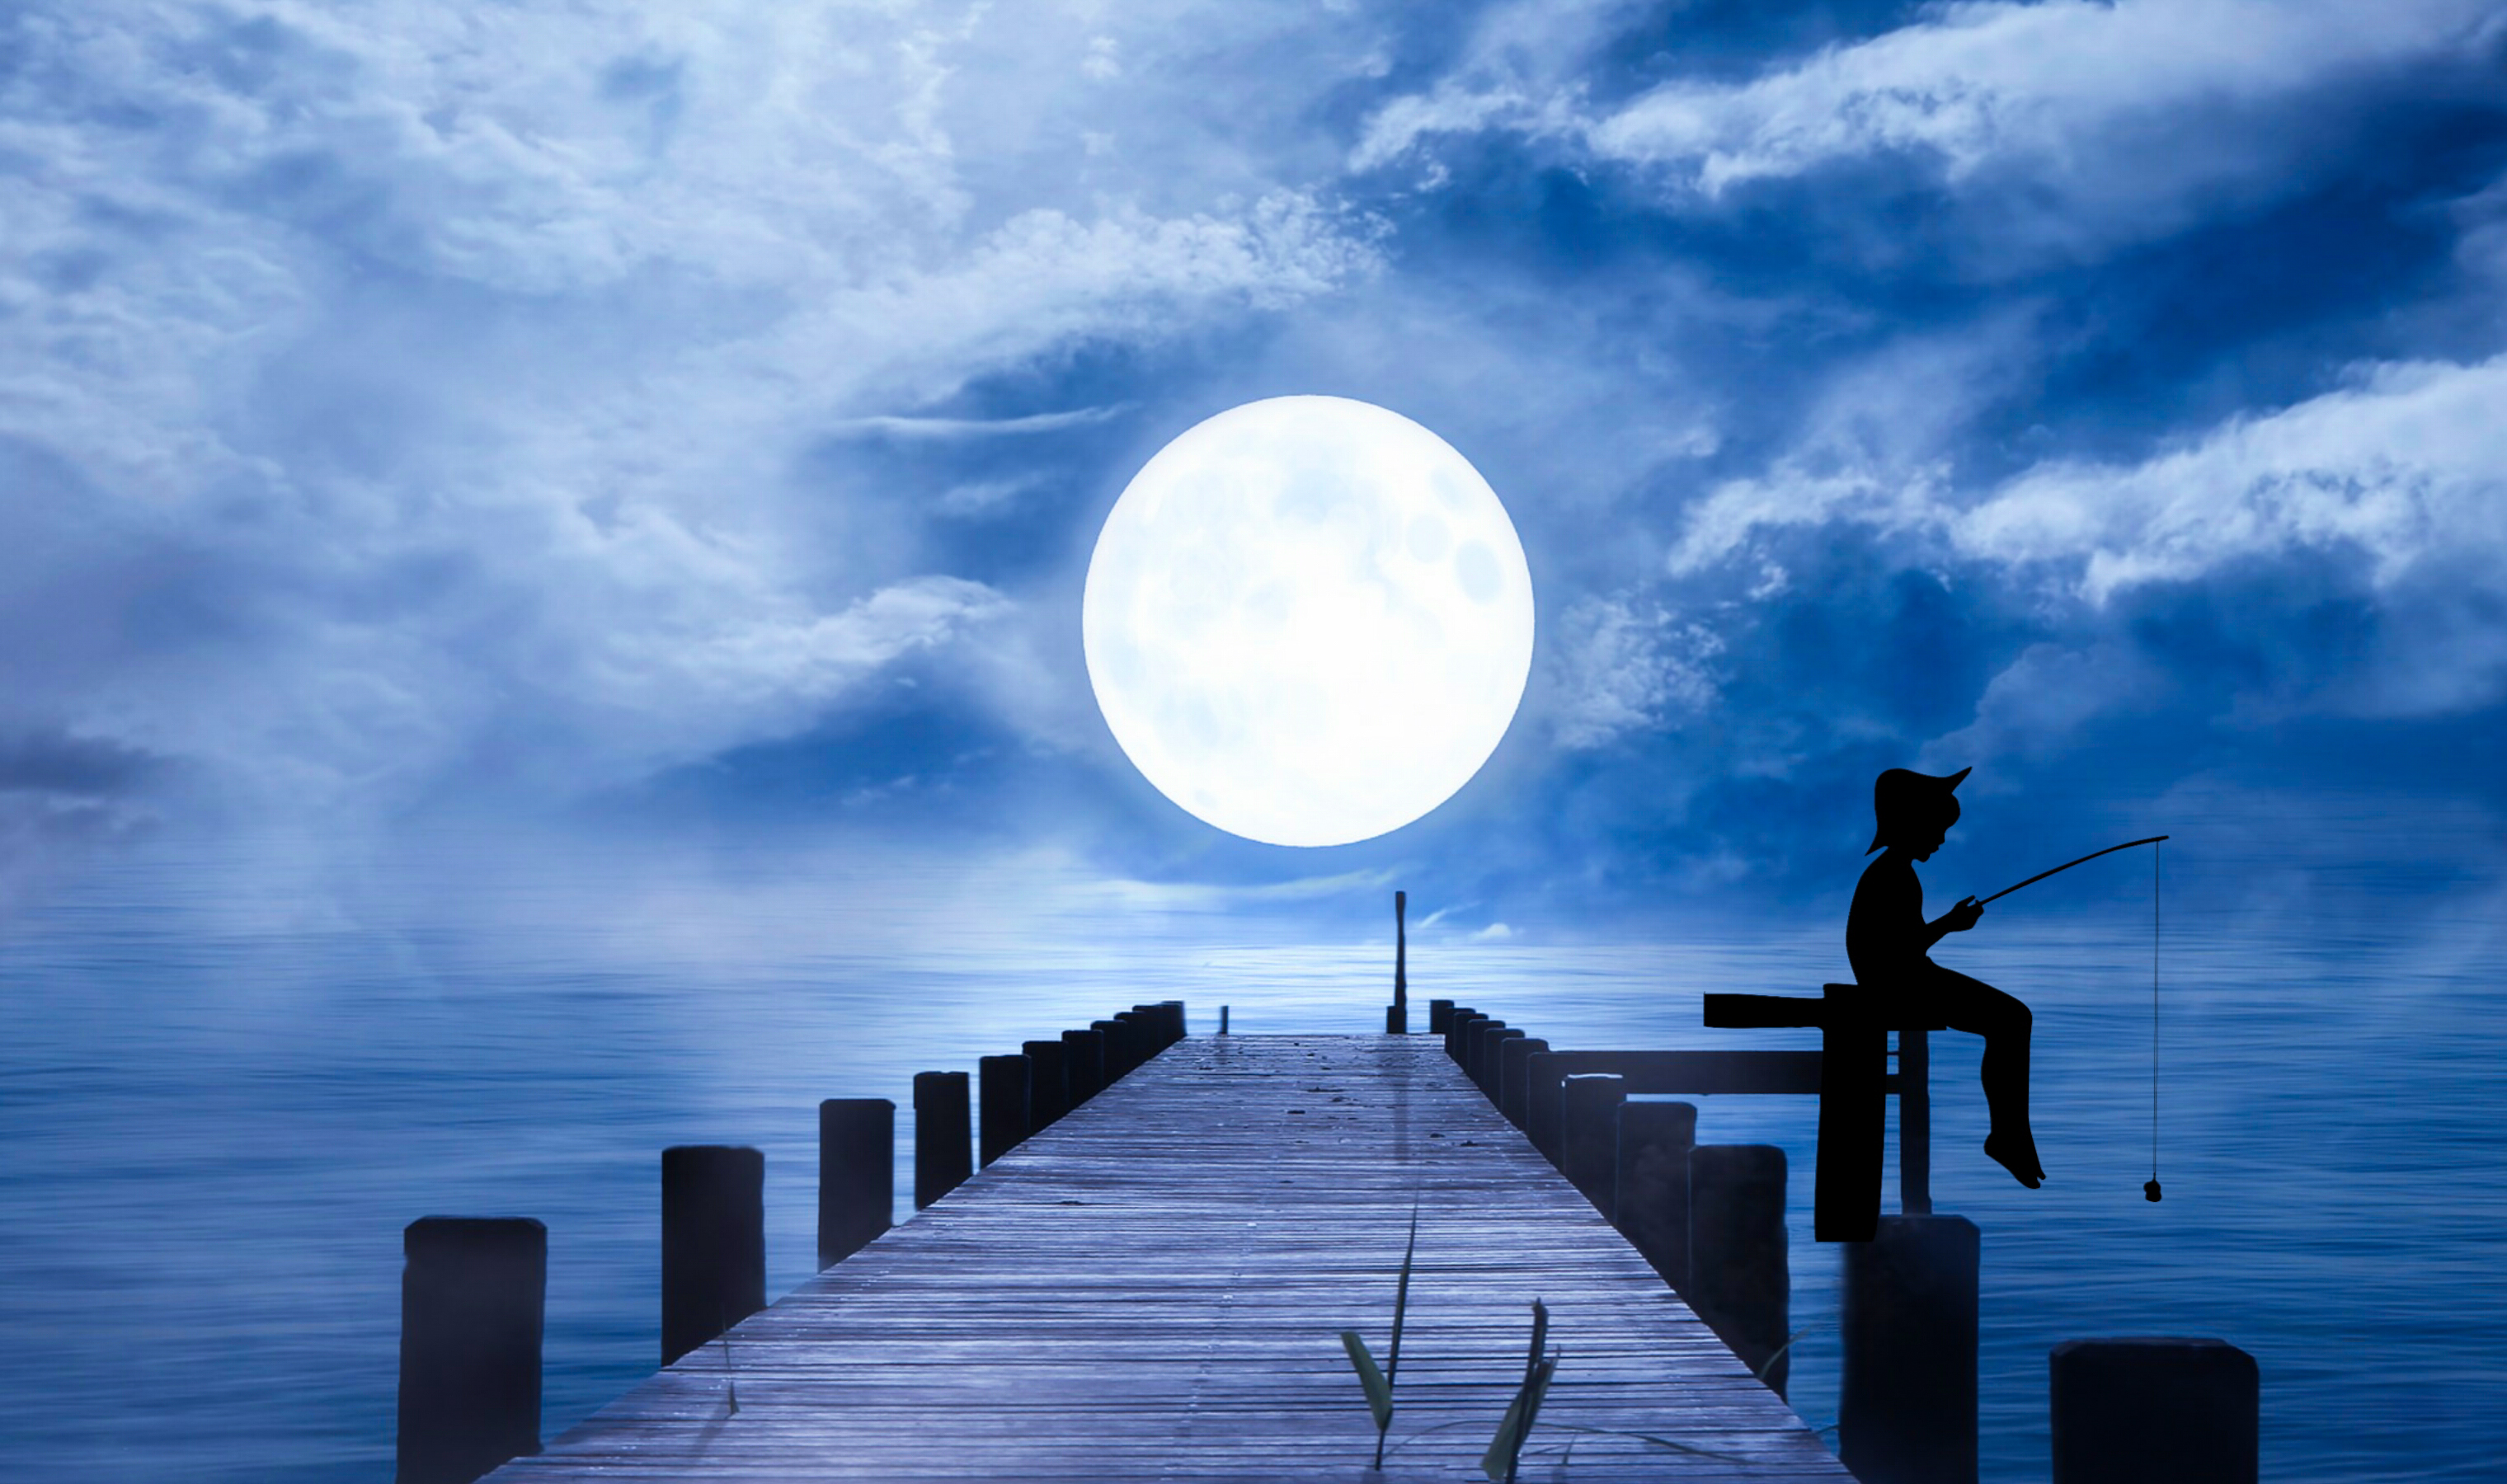
fisherman, moon, sea, falling, fishing, night, water, beautiful, beauty, blue, calm, clouds, evening, horizon, lake, landscape, man, nature, outdoor, peaceful, silhouette, sky, travel, vacation, alone, daytime, atmosphere, cloud, reflection, moonlight, ocean, computer wallpaper, energy